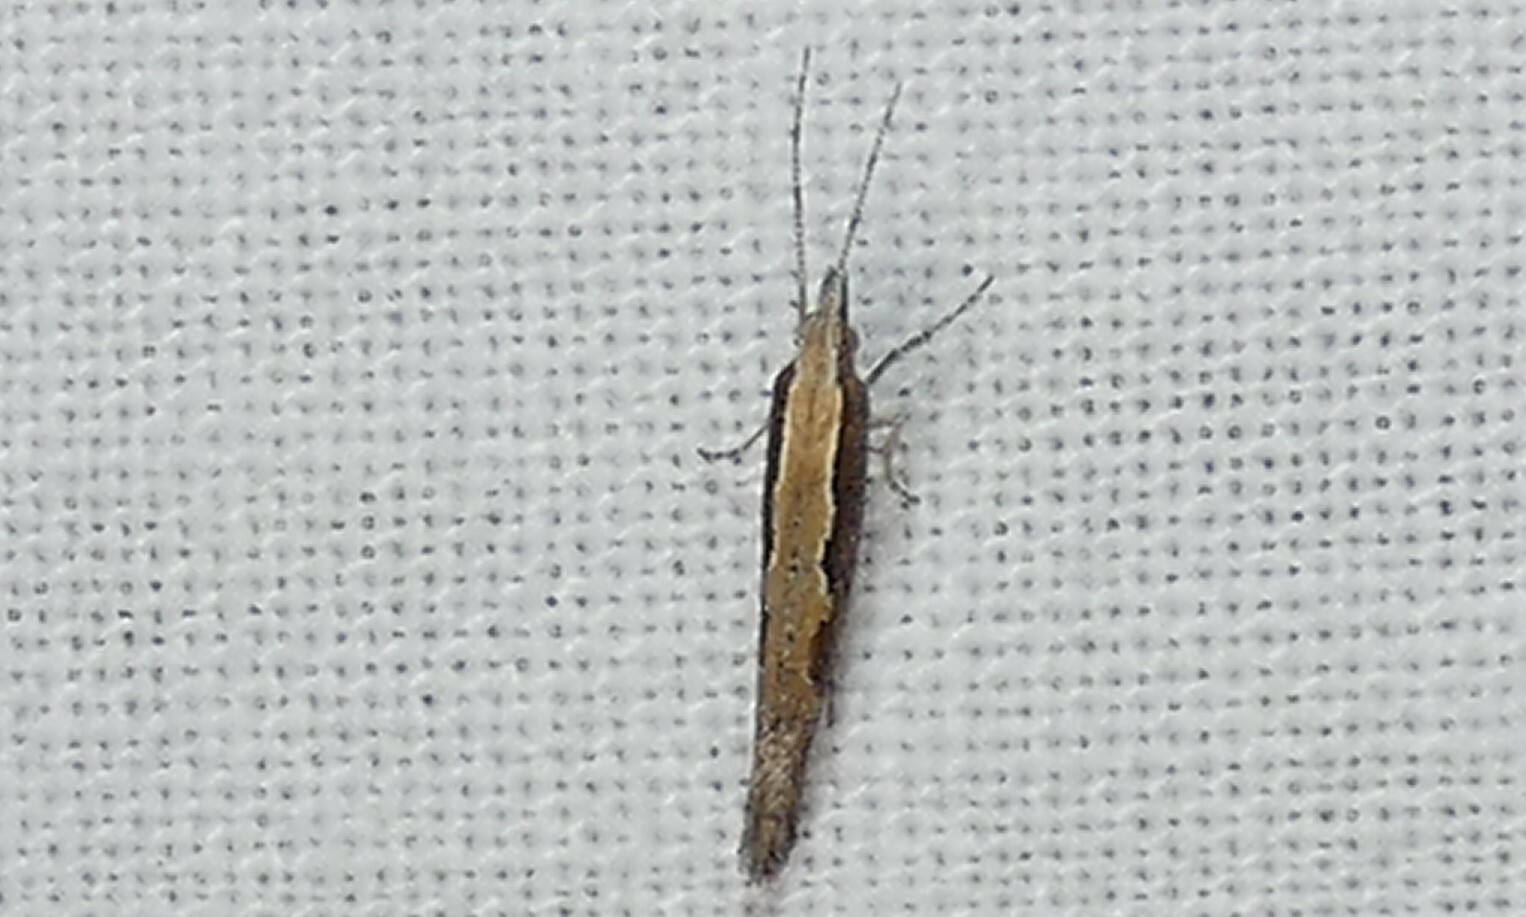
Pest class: diamondback_moth